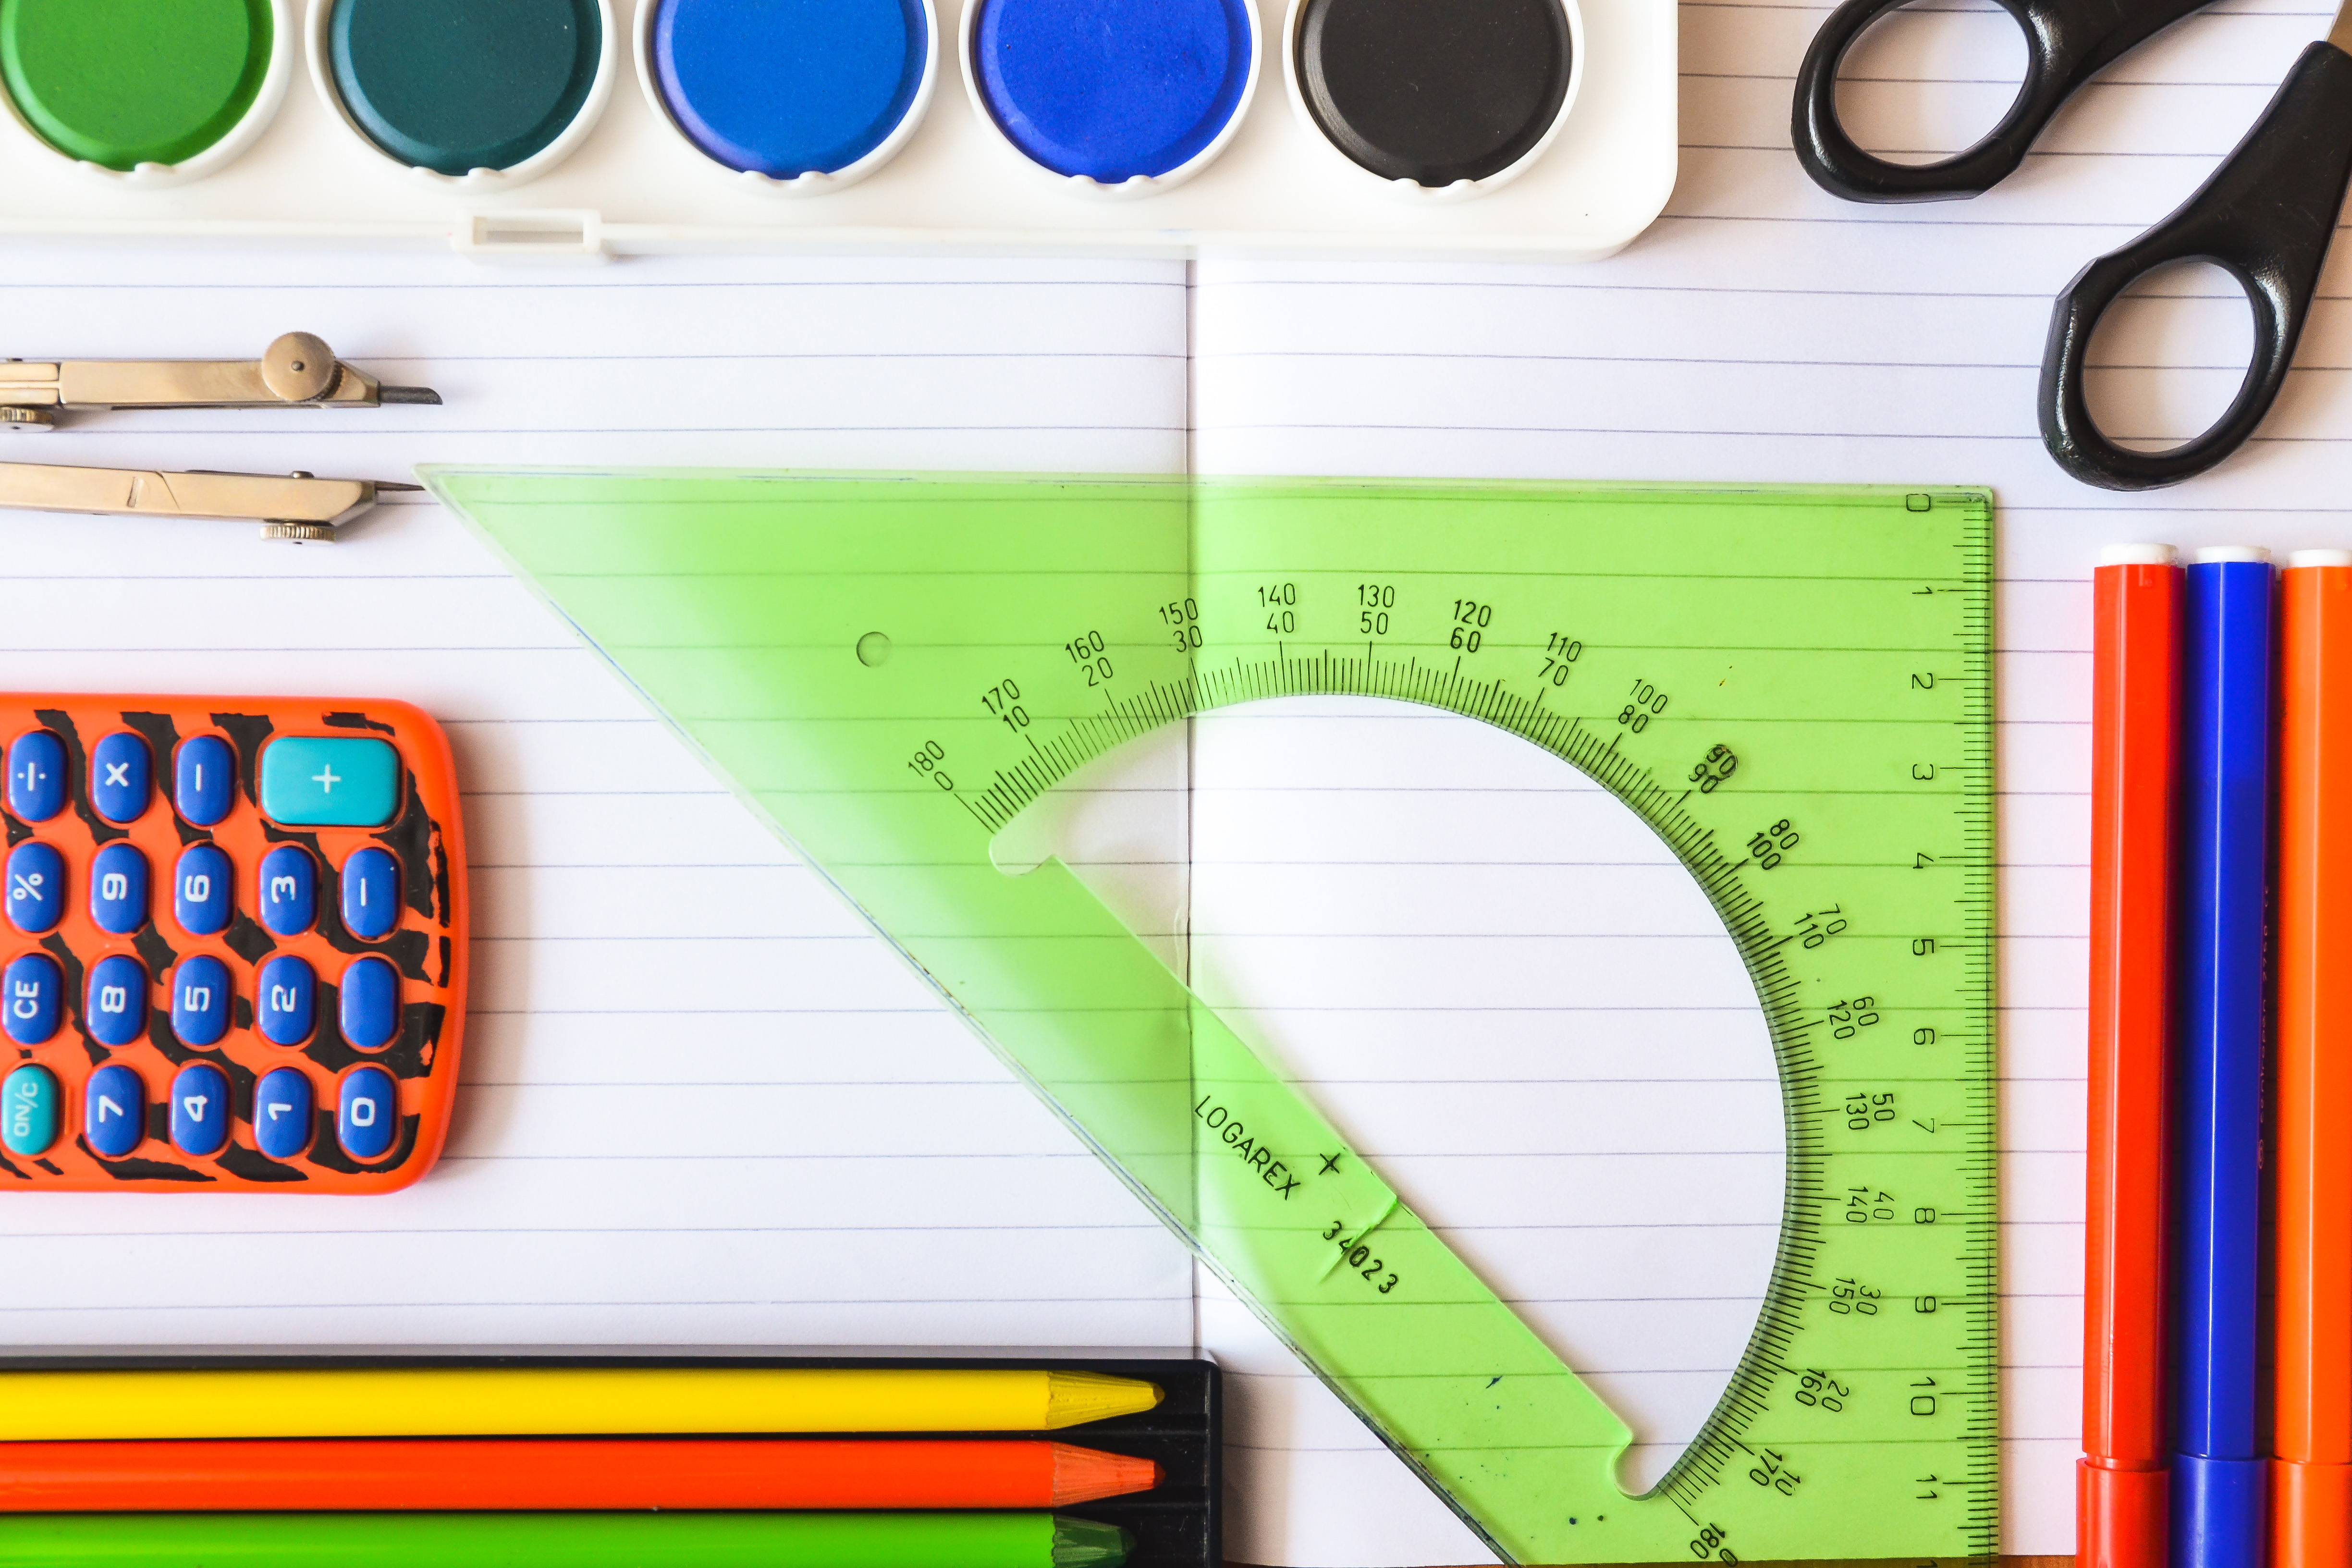
line, Colorfulness, font, ruler, circle